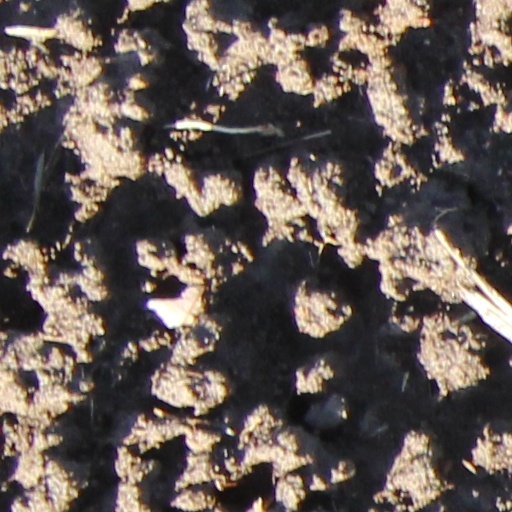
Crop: wheat